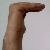
The image shows a hand gesture representing a space in Indian Sign Language.